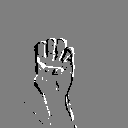
ASL letter: e